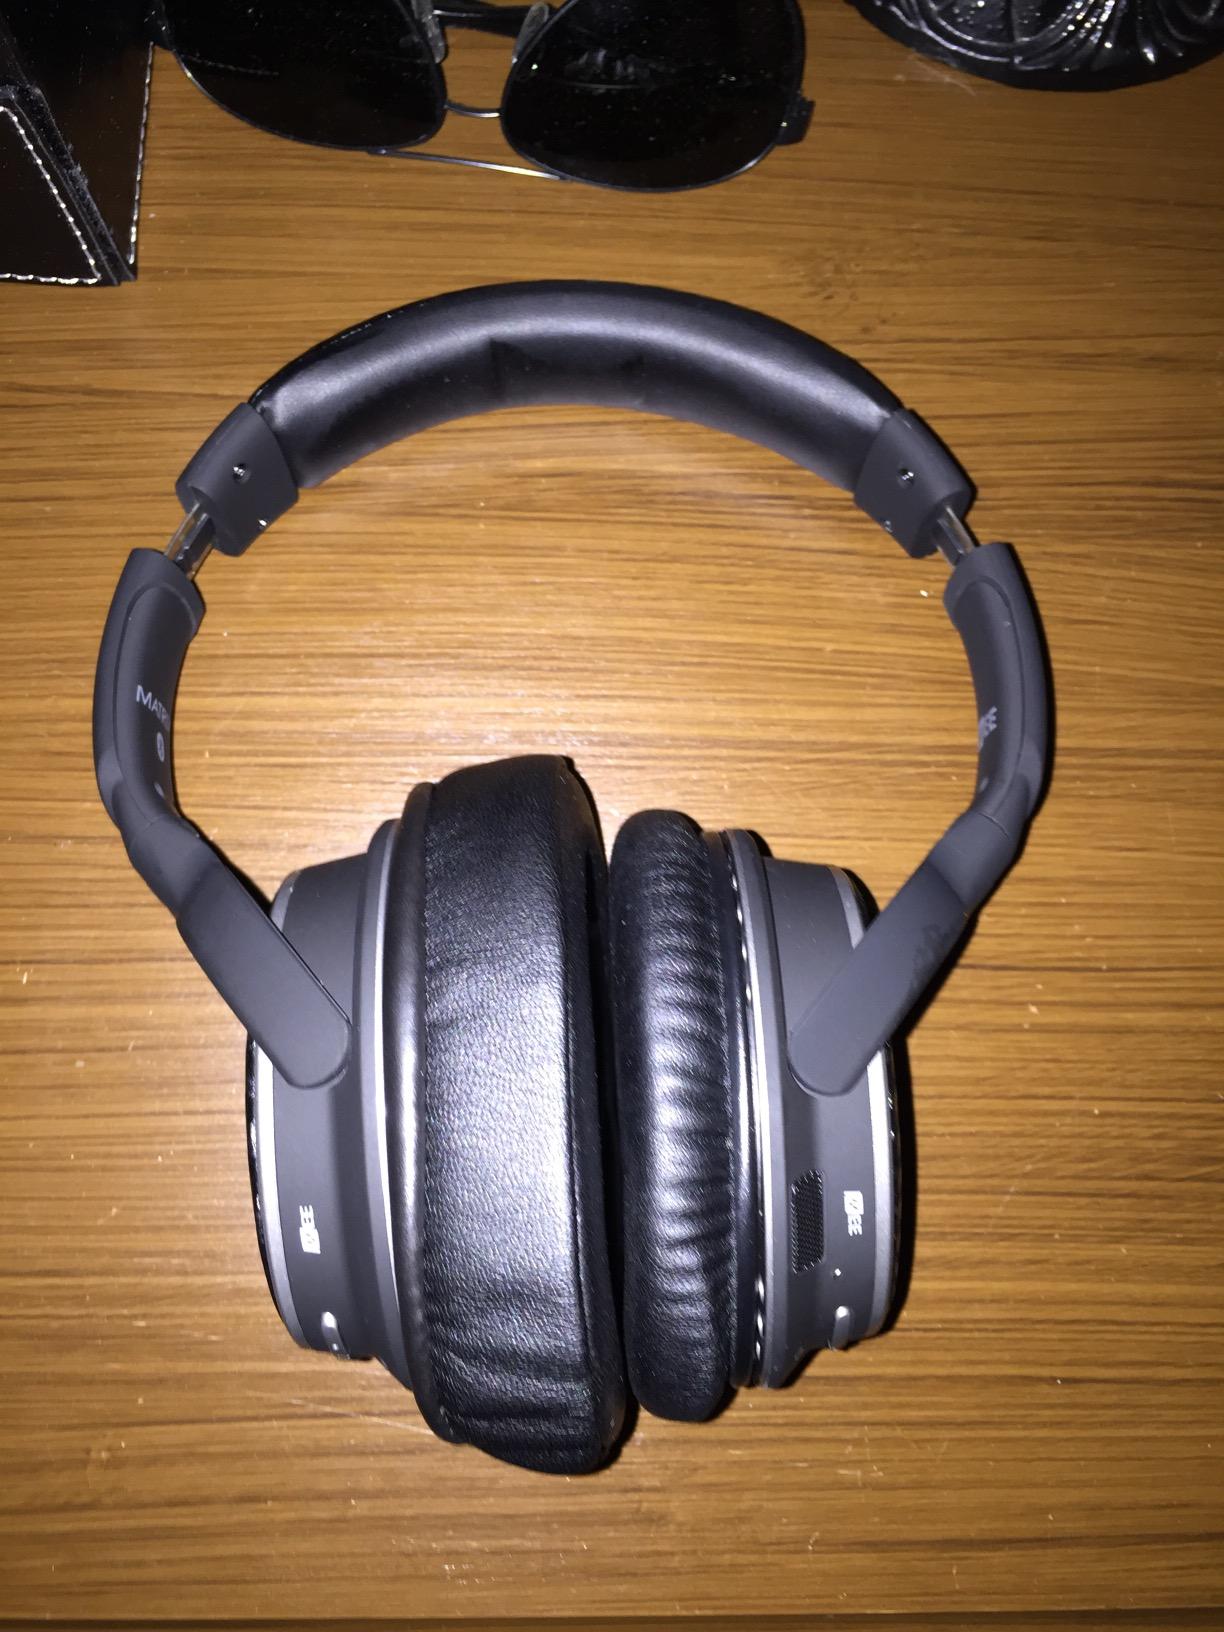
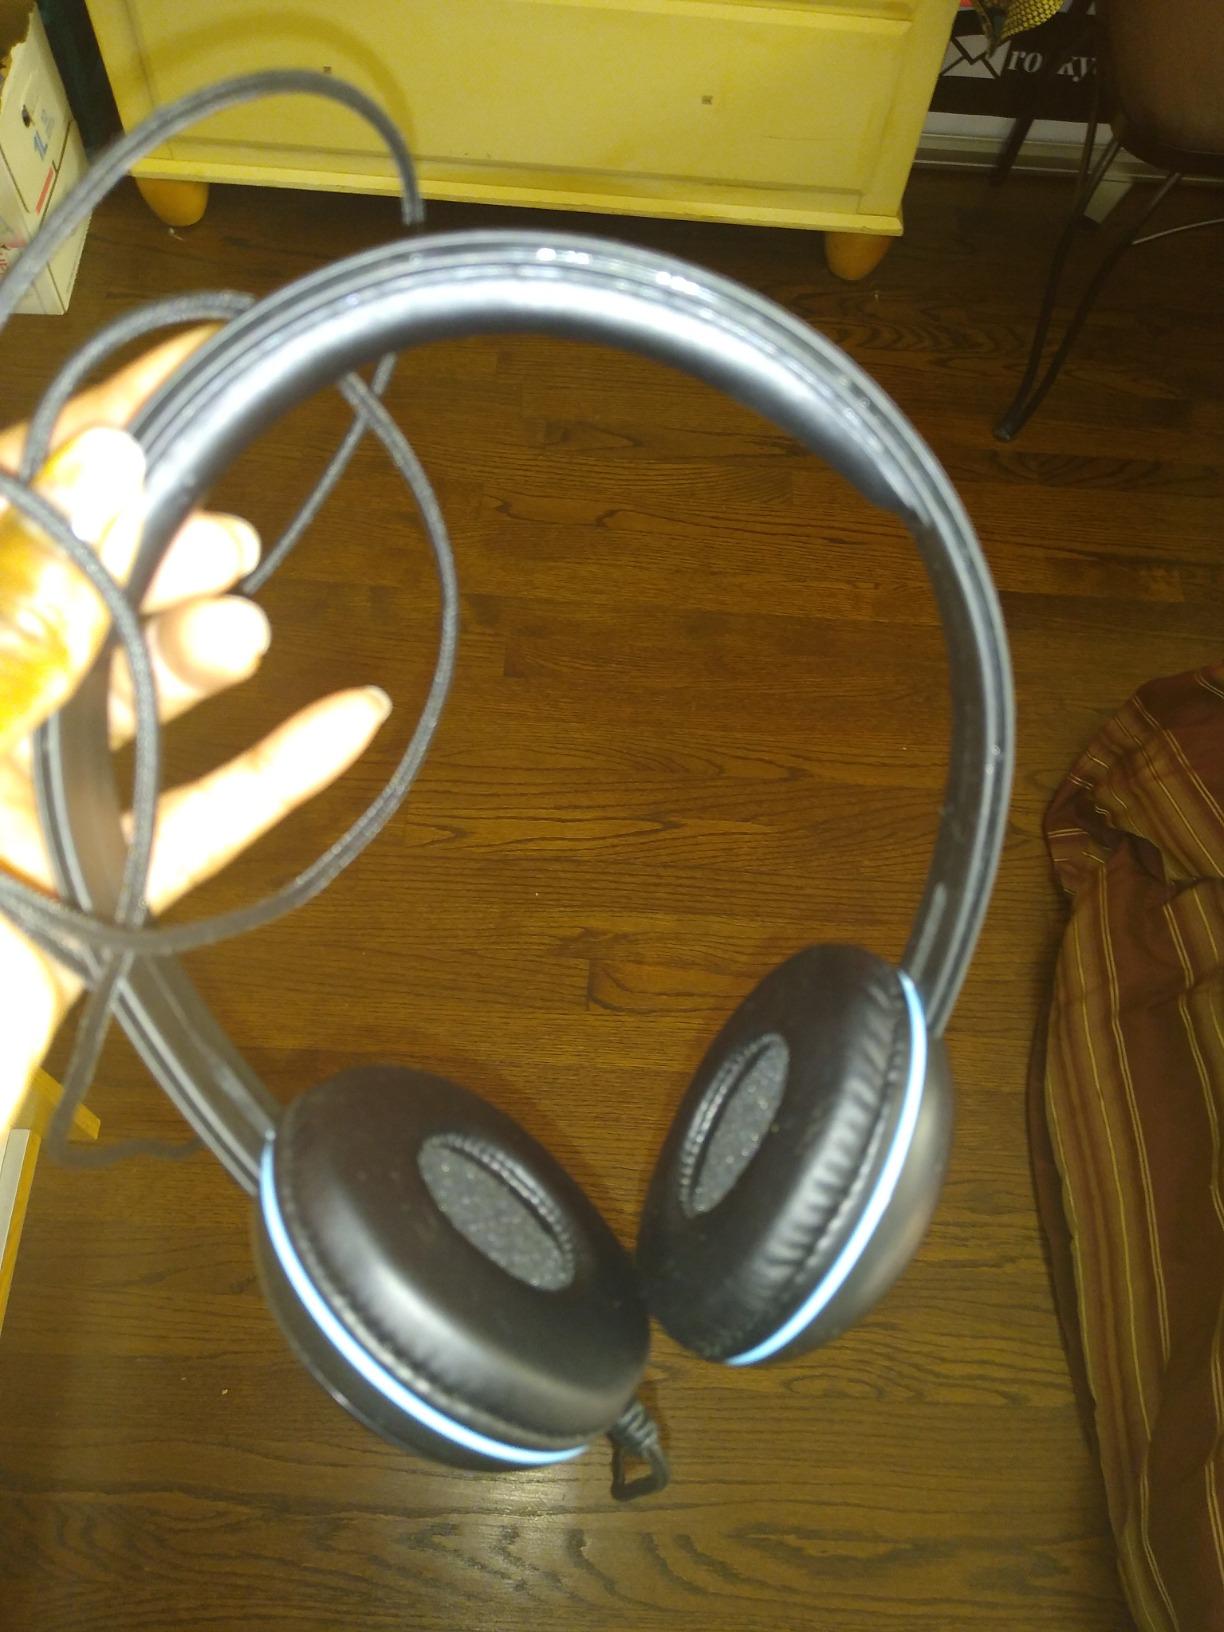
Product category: headphones
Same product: no